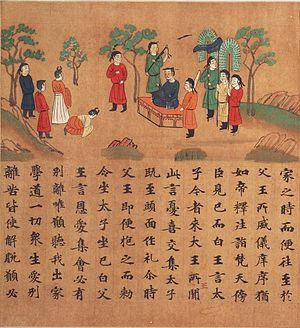
Le Sūtra illustré des Causes et des Effets, aussi traduit en Sūtra illustré des Causes et des Effets dans le Passé et le Présent ou Sūtra illustré de l’enchainement de la vie passée et des causes présentes ou encore, plus simplement Sūtra illustré de la causalité, est un emaki japonais datant du VIIIᵉ siècle. D’inspiration chinoise, il s’agit du plus ancien emaki conservé de nos jours. Le rouleau transmet par le texte et l’image le Sūtra des causes et des effets, qui raconte la vie du Bouddha historique jusqu’à son Éveil.